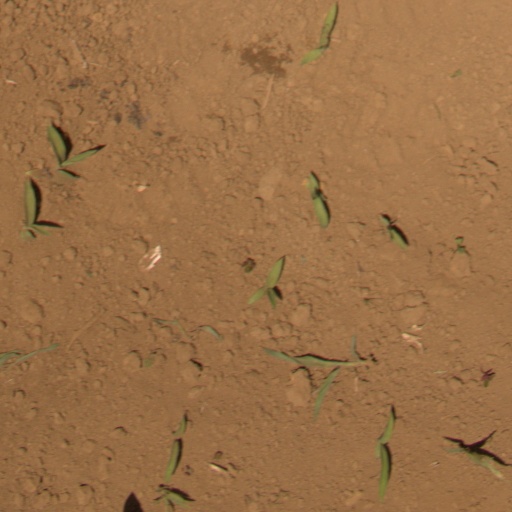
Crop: Jerusalem artichoke